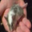
Label: mouse